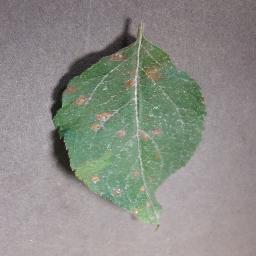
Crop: apple
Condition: cedar_rust